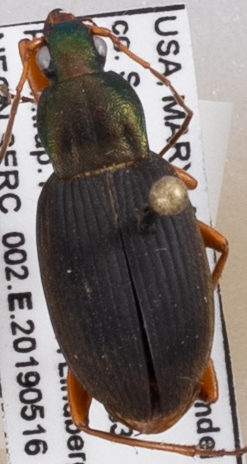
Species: Chlaenius aestivus
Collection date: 2019-05-16
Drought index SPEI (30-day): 0.798
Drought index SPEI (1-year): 2.09
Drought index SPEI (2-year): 1.69